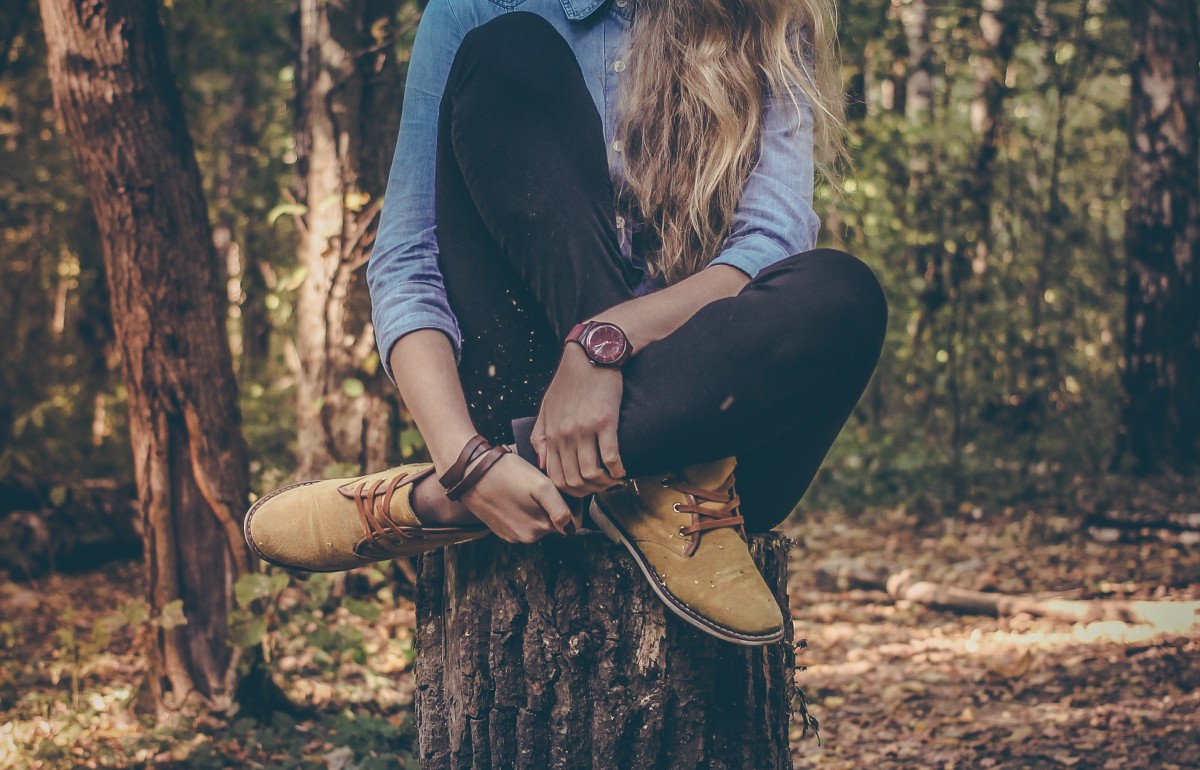
Tags: forest, grass, person, girl, woman, sunlight, stump, boot, love, model, spring, autumn, romance, child, season, dress, photograph, beauty, emotion, interaction, photo shoot, portrait photography